Boris Didkovsky

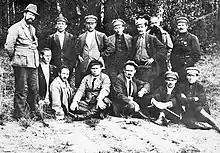
1924 Photograph of Ural Bolsheviks From left to right: Top 1st row – A. I. Paramonov, N. N., M. M. Kharitonov, B.V. Didkovsky, I. P. Rumyantsev, N. N., A. L. Borchaninov; Bottom 2nd row – D. E. Sulimov, G.S. Frost, M.V. Vasilyev, V.M. Bykov, A.G. Kabanov, P. S. Ermakov.

After the Bolshevik Revolution took place, Didkovsky was elected to the Ural Regional Soviet in Yekaterinburg and occupied an influential position here as the Deputy Chairman under Alexander Beloborodov. In all cases of Beloborodov's absence, Didkovsky replaced him in the regional council of deputies. Towards the end of the power of the Soviets in Yekaterinburg in the spring-early summer of 1918, there was a disagreement between Didkovsky and Beloborodov, and two parties were formed in the council, mutually hostile. However, the presidium, led by Goloshchekin, Tolmachyov and Safarov was on the side of Beloborodov, and Didkovsky's party did not develop significantly.